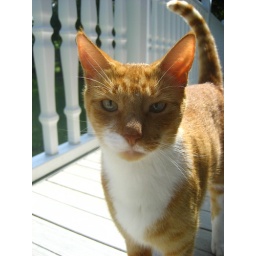
A stray cat that came by our house a couple times. We named him Tawny Boy.